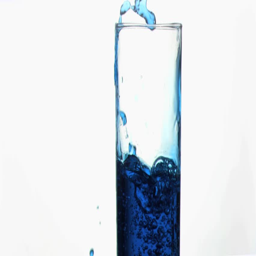
blue liquid in super slow motion overflowing in a glass near th edge against a white background